Christopher Anstey

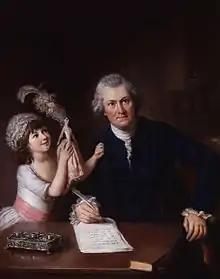
Anstey with his daughter, by William Hoare (c. 1777)

Christopher Anstey (31 October 1724 – 3 August 1805) was an English poet who also wrote in Latin. After a period managing his family's estates, he moved permanently to Bath and died after a long public life there. His poem, "The New Bath Guide", brought him to fame and began an easy satirical fashion that was influential throughout the second half of the 18th century. Later he wrote "An Electoral Ball", another burlesque of Bath society that allowed him to develop and update certain themes in his earlier work. Among his Latin writing were translations and summaries based on both these poems; he was also joint author of one of the earliest Latin translations of Gray's "Elegy Written in a Country Churchyard", which went through several editions both in England and abroad.